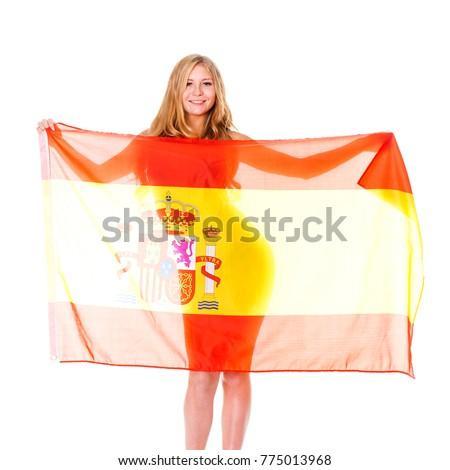
young beautiful blonde woman holding a spanish flag , isolated on white background